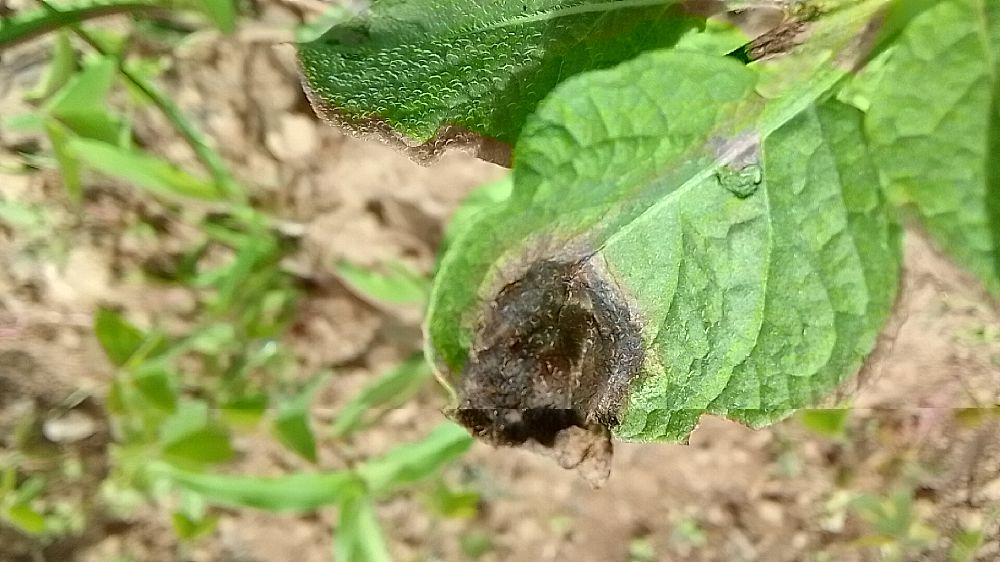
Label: Late blight